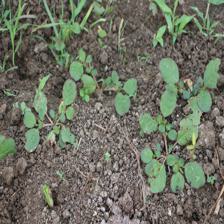
Label: BroadLeafWeed